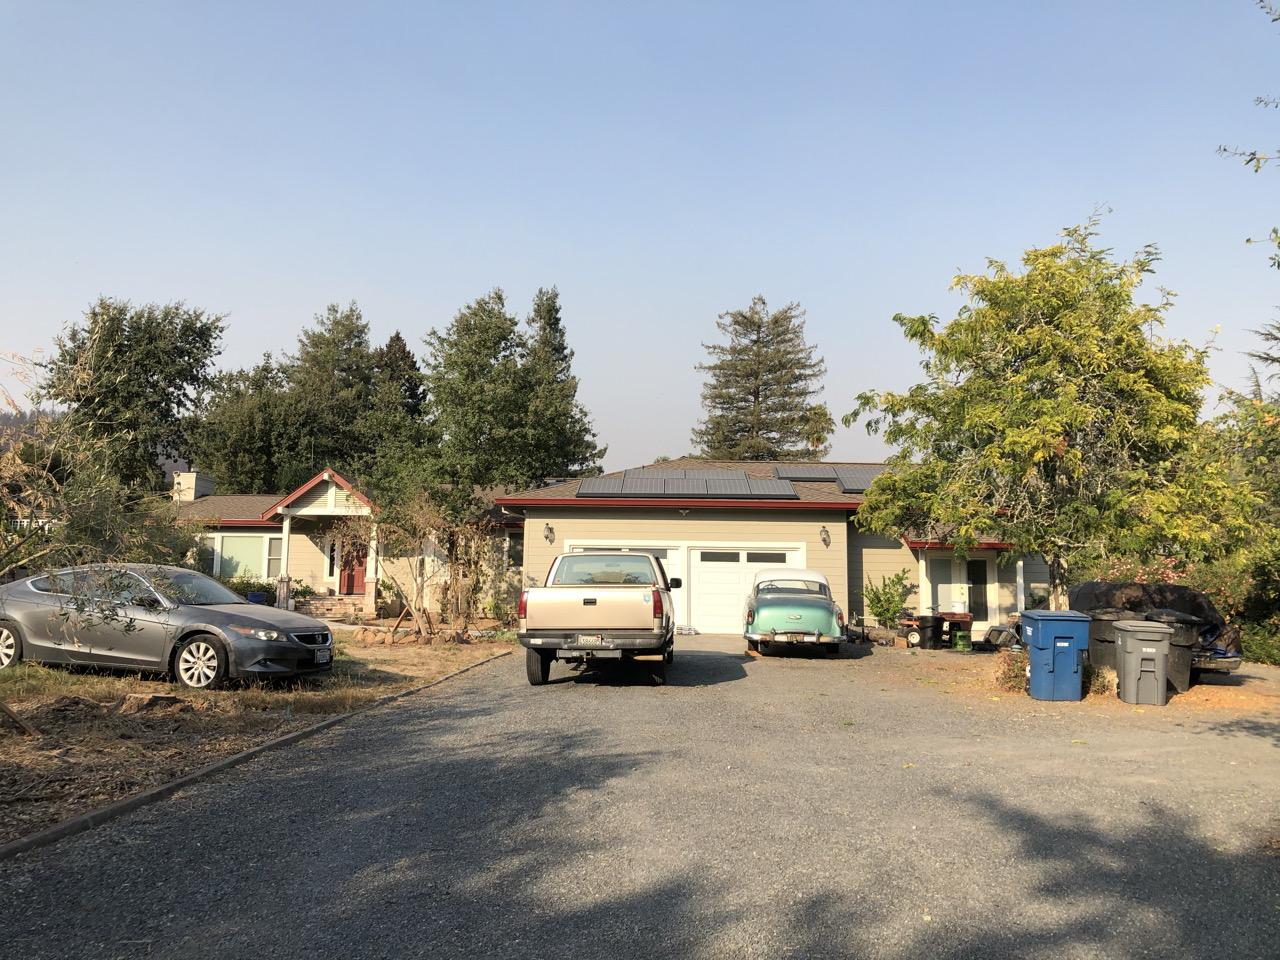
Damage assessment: no_damage